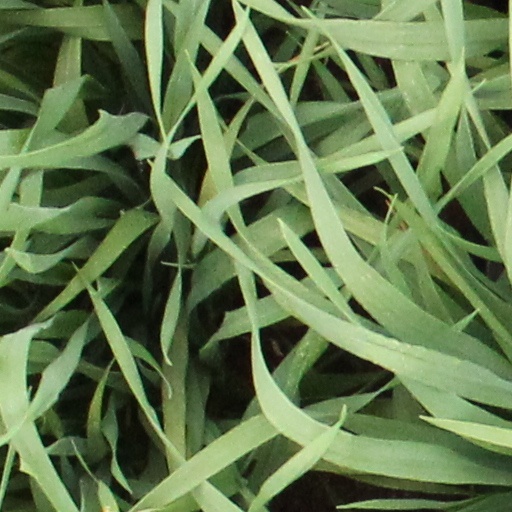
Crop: wheat